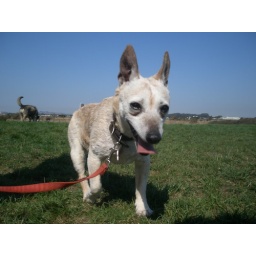
Chi Chi loves walking in the grass in the sunshine.